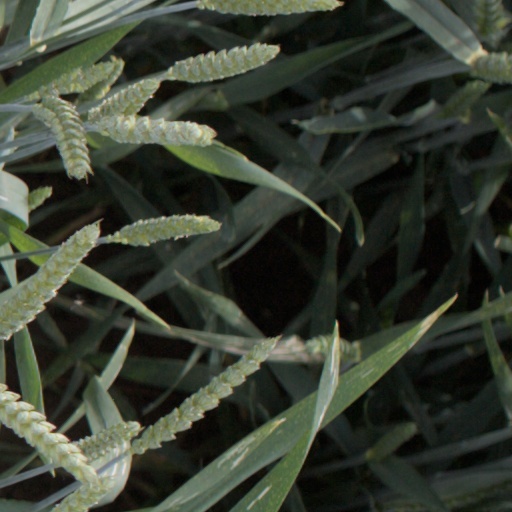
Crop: wheat